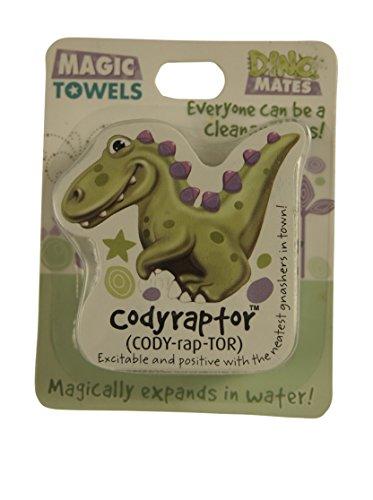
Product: John Hinde DinoMates Magic Towel, Cody
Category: Toys & Games | Novelty & Gag Toys | Miniatures
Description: Translates to Cody.
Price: $3.77
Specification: ProductDimensions:2x2x0.5inches|ItemWeight:0.8ounces|ShippingWeight:0.8ounces(Viewshippingratesandpolicies)|DomesticShipping:ItemcanbeshippedwithinU.S.|InternationalShipping:ThisitemcanbeshippedtoselectcountriesoutsideoftheU.S.LearnMore|ASIN:B008BVL6OE|Itemmodelnumber:006140095|Manufacturerrecommendedage:6months-8years